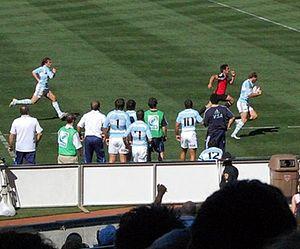
L’équipe d'Argentine de rugby à sept est l’équipe qui représente l'Argentine dans les compétitions majeures de rugby à sept. Elle participe au World Rugby Sevens Series et à la Coupe du monde. Elle rassemble les meilleurs joueurs d'Argentine sous le patronage de la Fédération argentine de rugby.